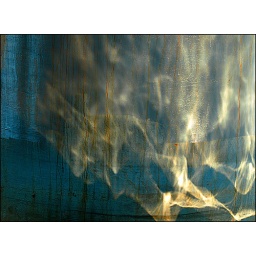
The reflection of sunlit water flickers on the bottom of a bridge across the Yarra River in the Southgate entertainment precinct of Melbourne.